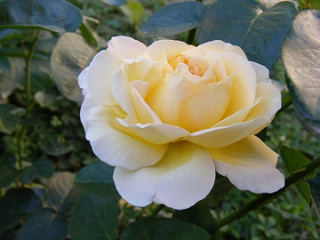
Flower: rose